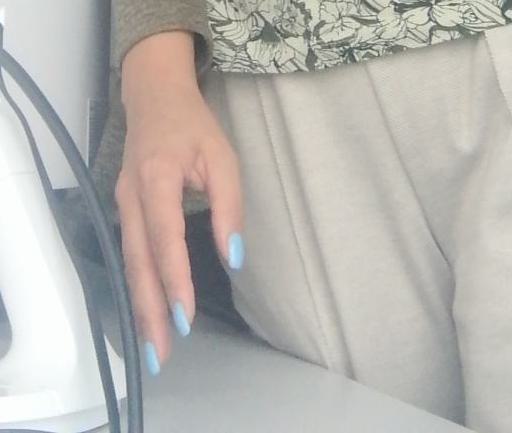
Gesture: no_gesture